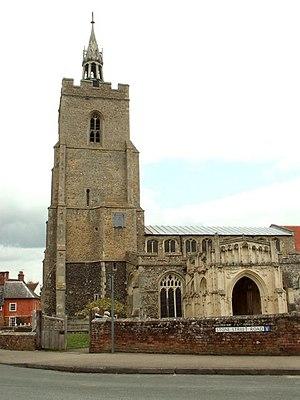
Boxford est une localité d'Angleterre, au Royaume-Uni, située dans le district de Babergh, comté du Suffolk.